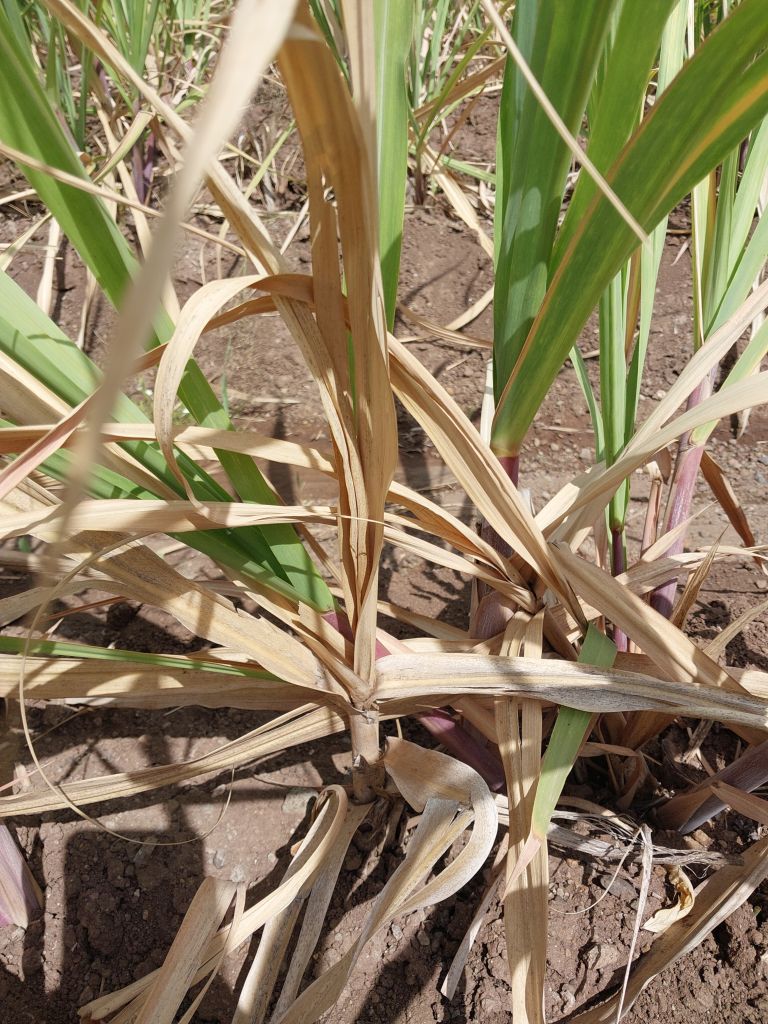
Label: Dried